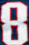
Number: 8